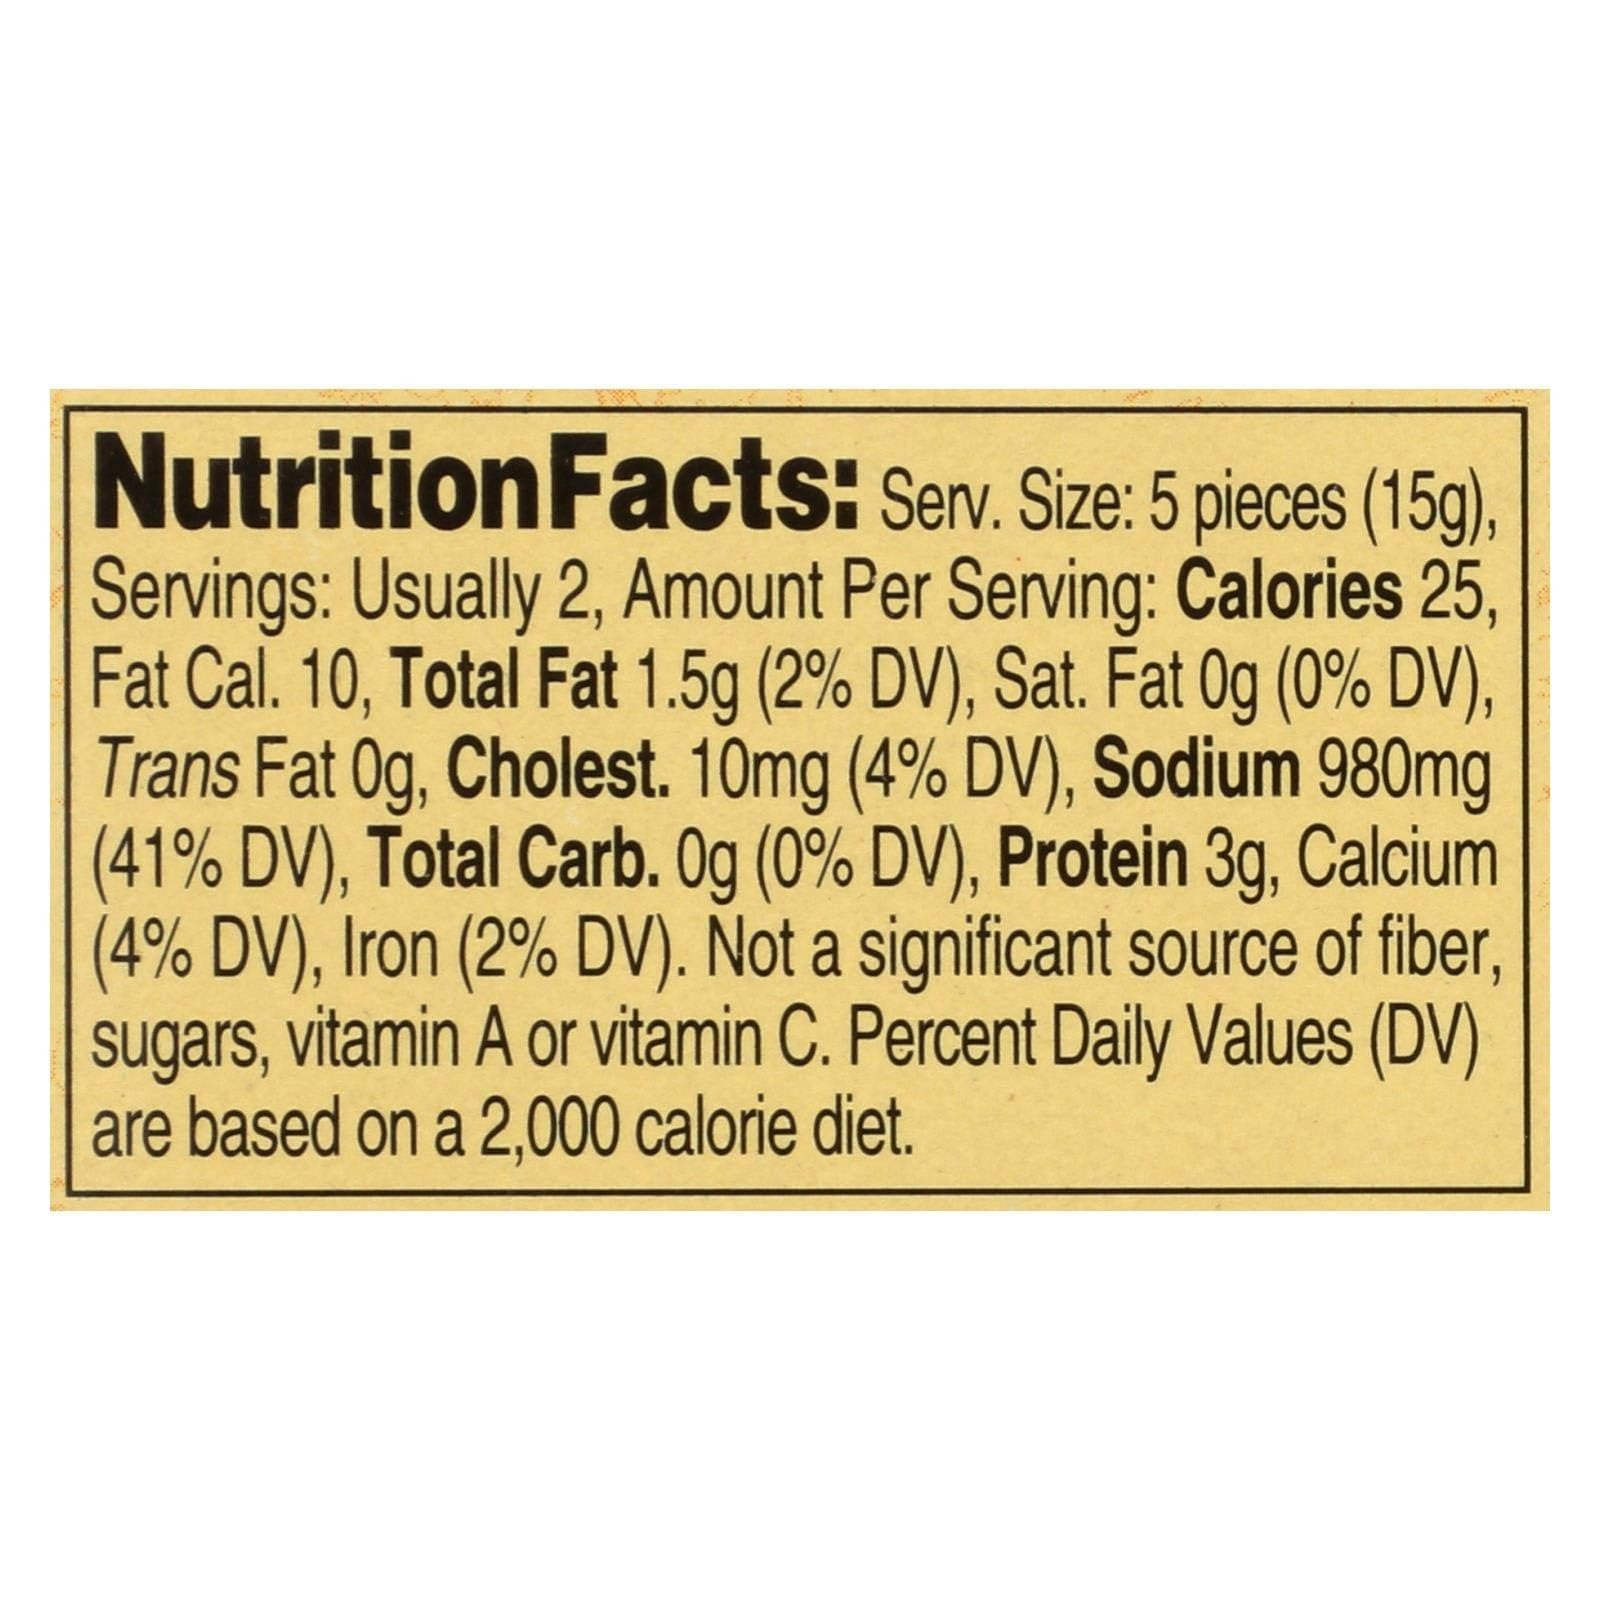
Item Name: Reese Rolled W/ Capers, 2-Ounce (Pack of 10)
Value: nan
Unit: None

Price: 46.99